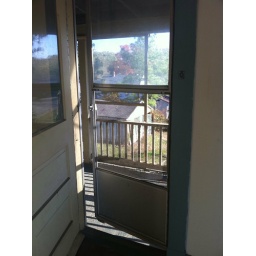
upstairs porch, door to it in the blue room